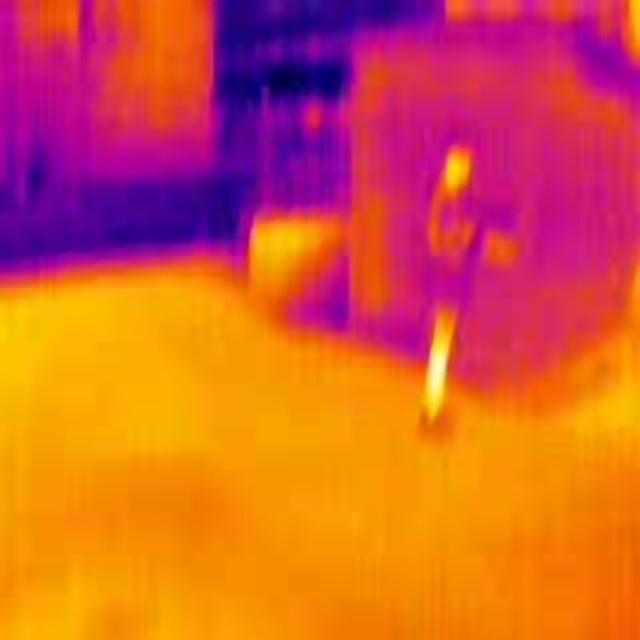
Detected objects:
label: person